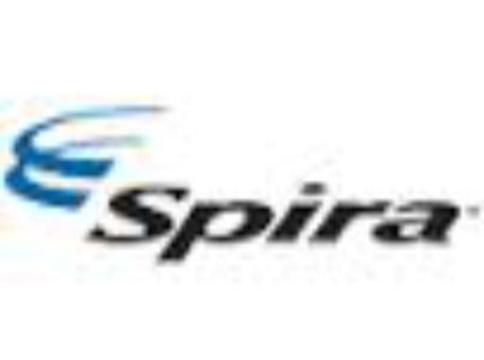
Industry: Others